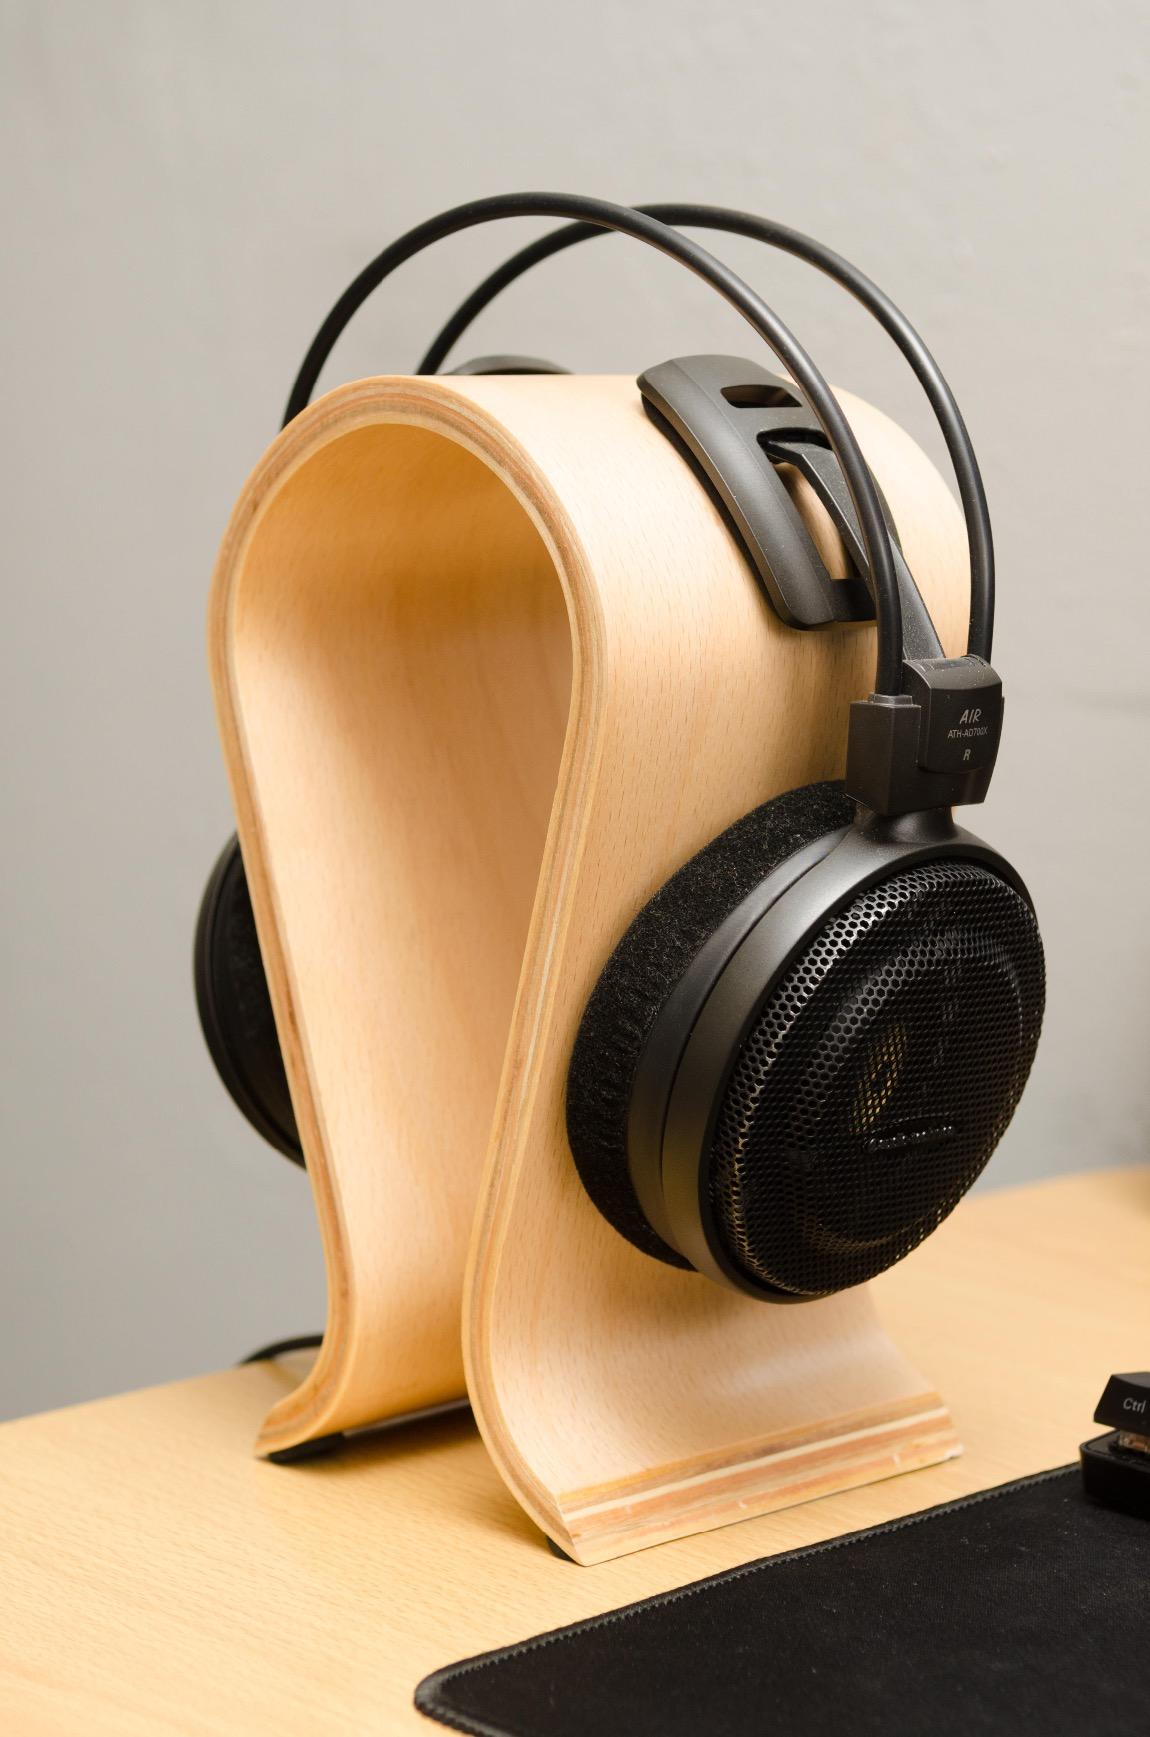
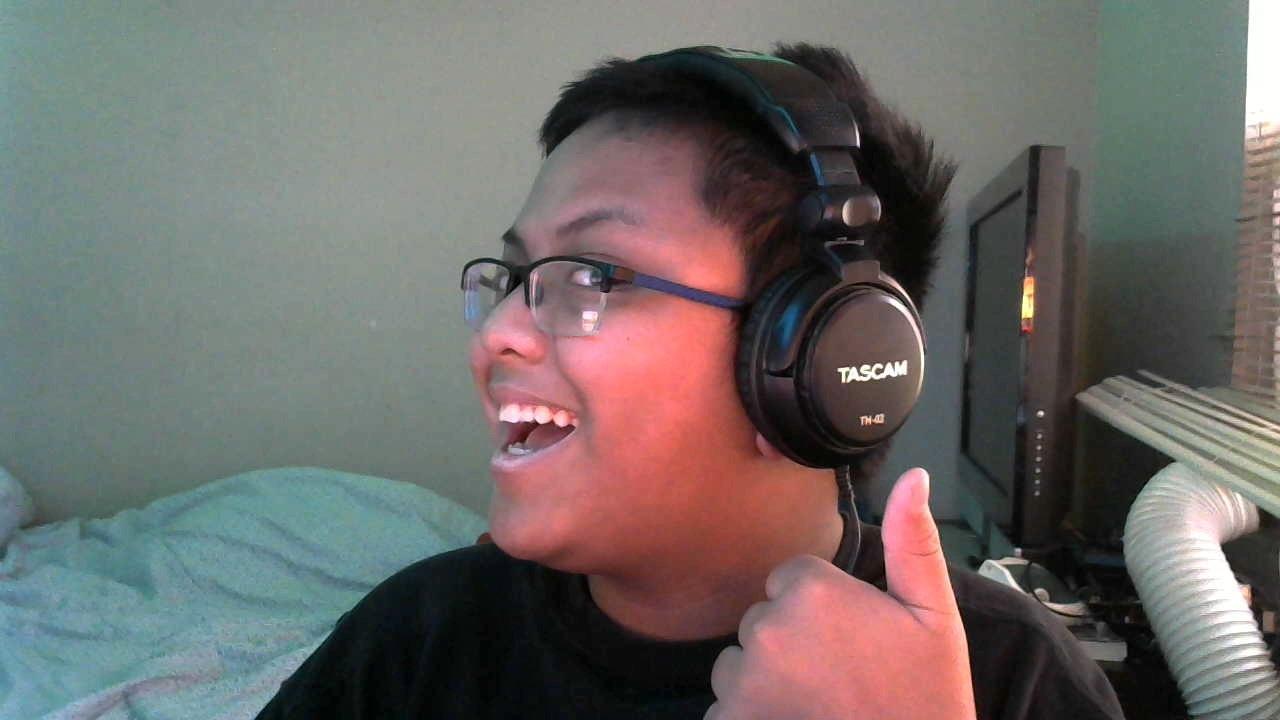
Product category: headphones
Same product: no